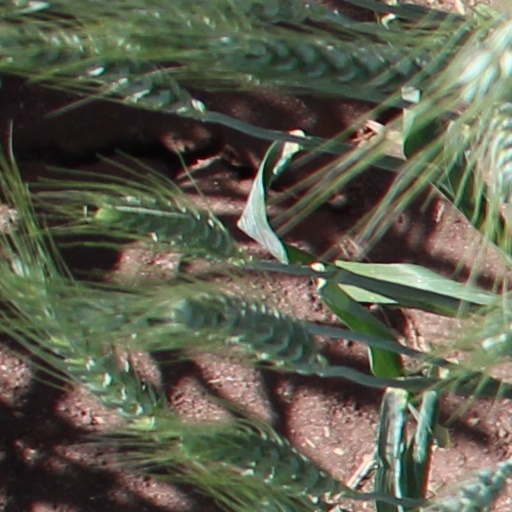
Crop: wheat